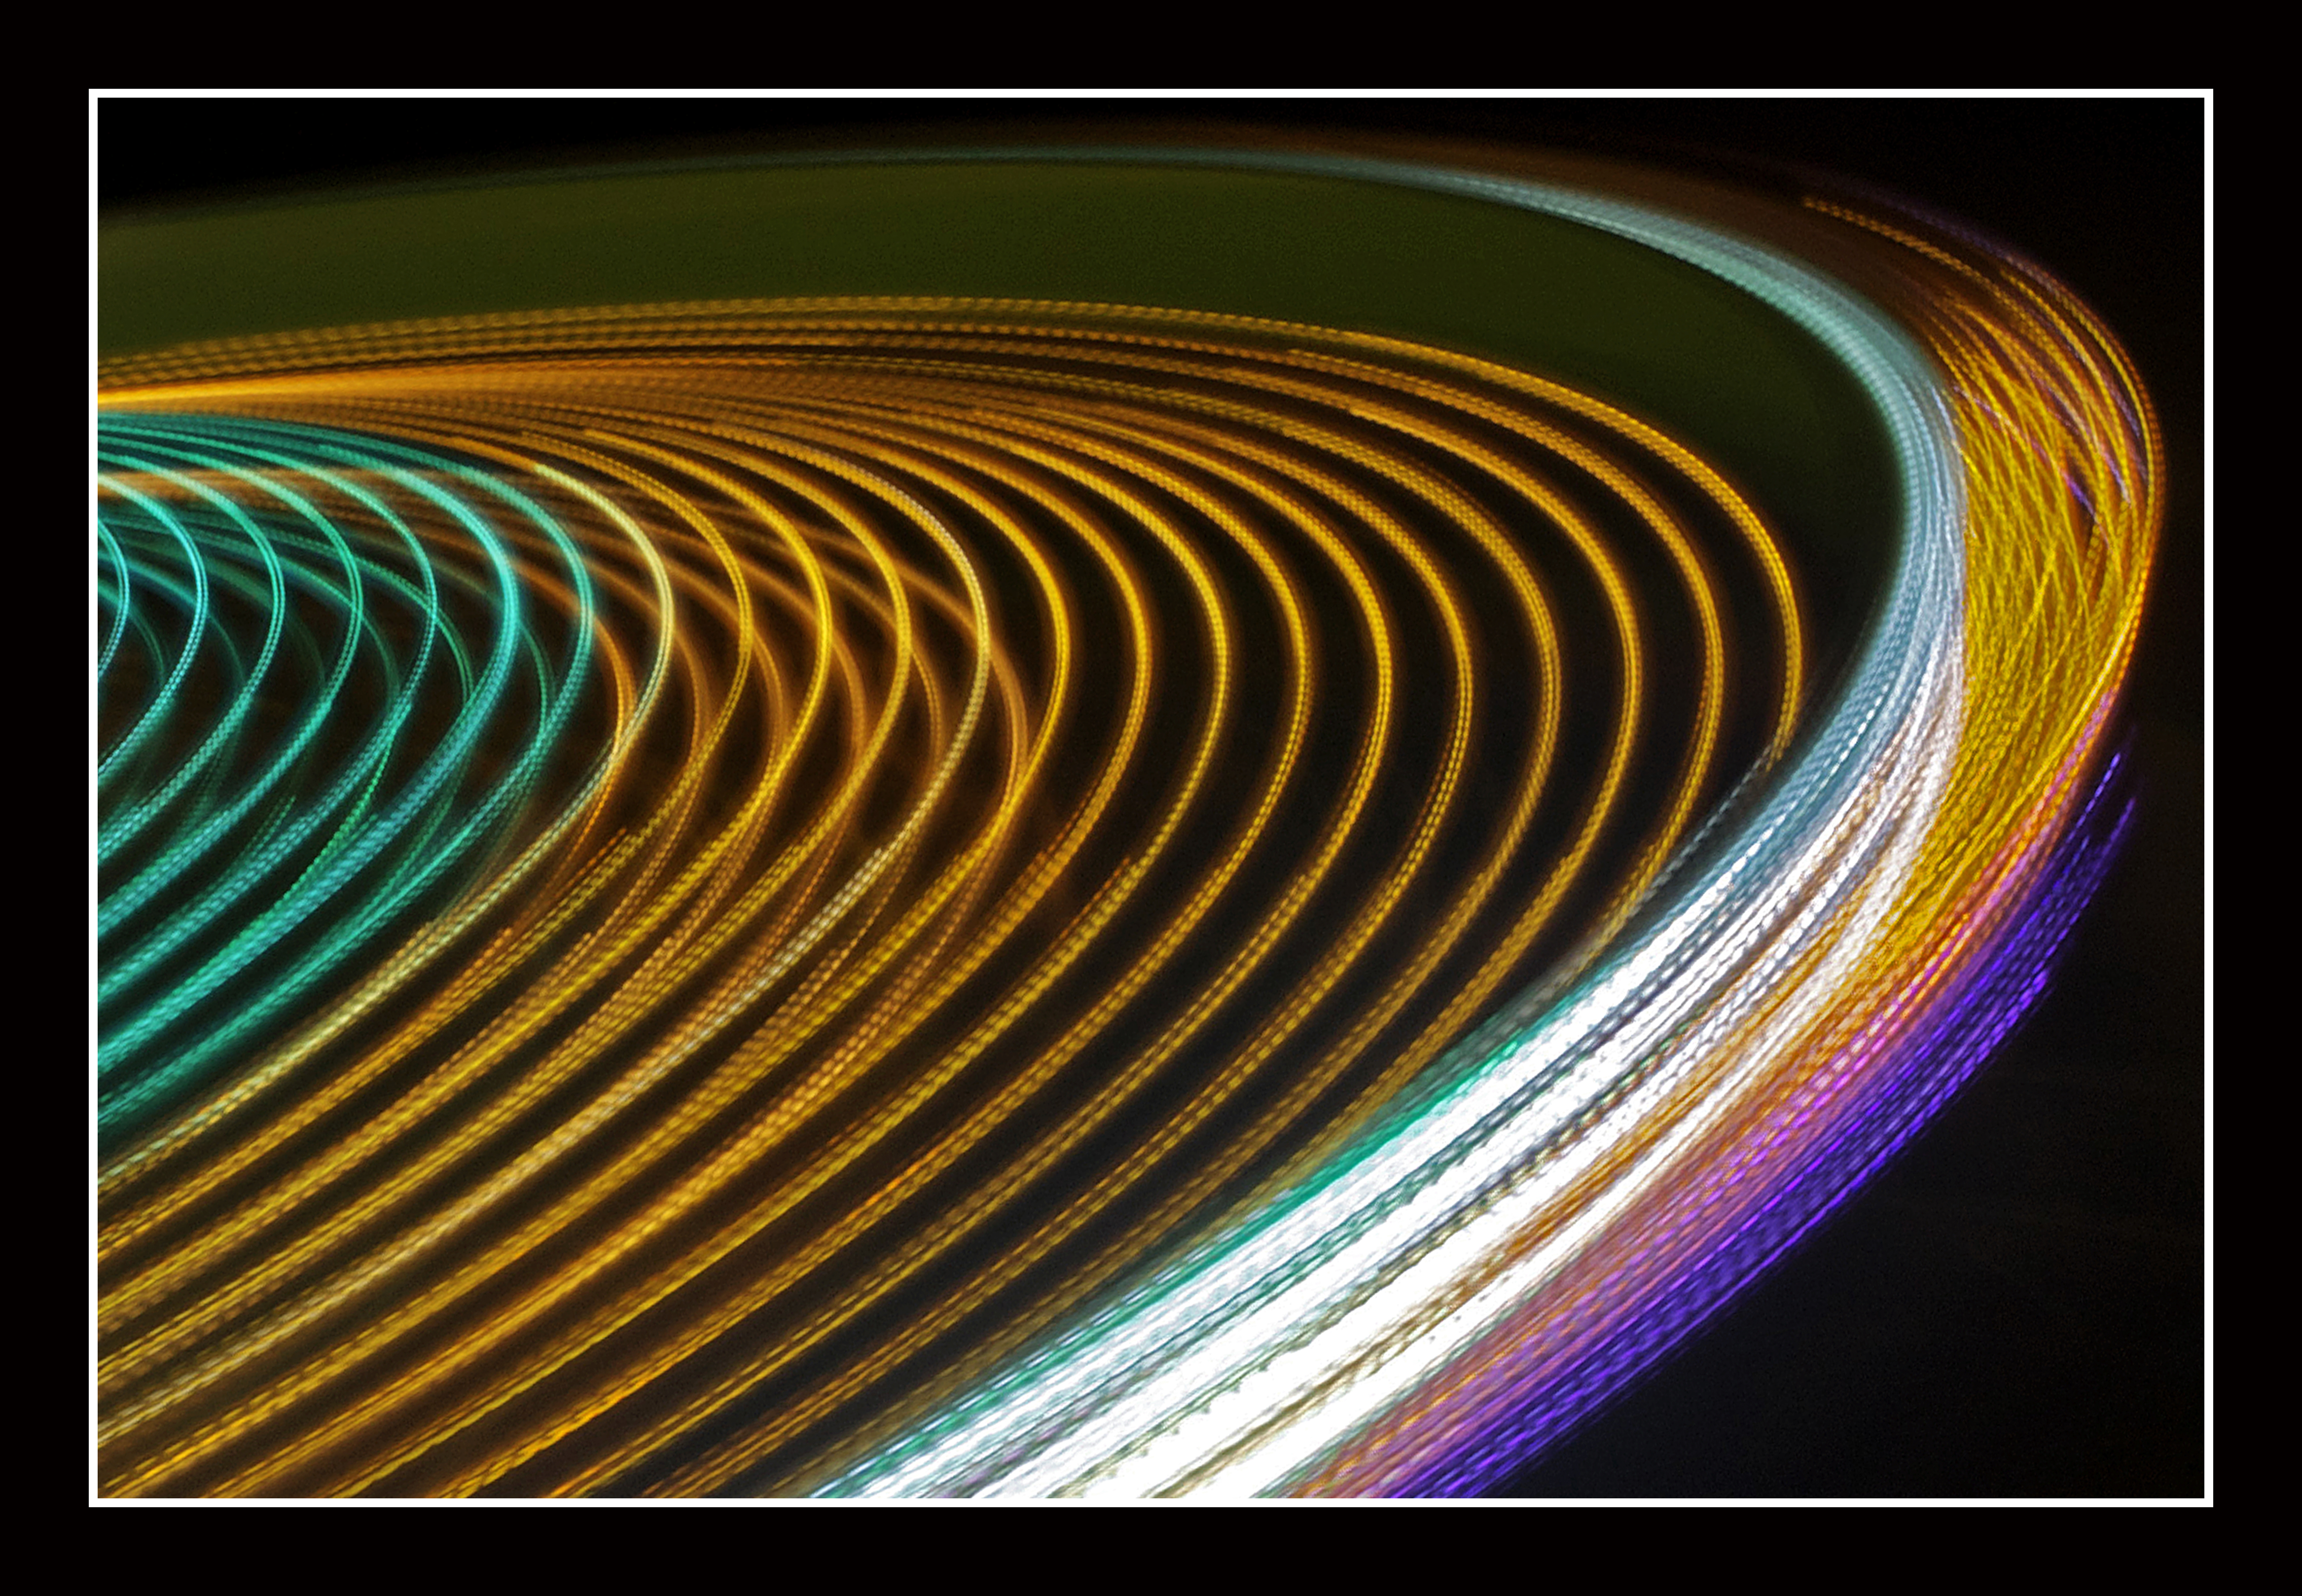
lights, green, pattern, line, design, circle, graphics, spiral, wave, graphic design